Lake Pinaroo

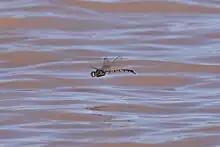
Hemicordulia tau in flight

Insects and crustaceans have resting stages resistant to desiccation and grow and reproduce opportunistically when water becomes available, becoming briefly abundant and productive as wetlands fill and then evaporate. Beetles, dragonflies, flies, moths, bugs, grasshoppers and spiders were observed during a visit to Lake Pinaroo in May 2006. It is highly likely that these invertebrates would be found in higher numbers at the site in times of flood. Invertebrates would provide a major food source for mammal, bird, reptile and amphibian species in the area. Crustaceans and aquatic insects are important food sources for waterbirds, such as herons, egrets, ducks and spoonbills, especially during the large breeding events that may follow a large flood. There have been no dedicated studies of invertebrate communities in Lake Pinaroo Ramsar site. Observations of invertebrates were made opportunistically in October 2001 when Lake Pinaroo was very turbid, fresh and shallow (perhaps up to 20–40 cm deep) and the zooplankton was dominated by Boeckella triarticulata. Remains of the yabby were observed at the site in May 2006.